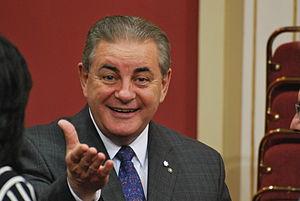
Cérémonie de remise de l'ordre national du Québec 2013. Jacques Duchesneau
Saint-Jérôme est une circonscription provinciale située dans la région administrative des Laurentides et créée en 2011. Comptant 59 232 électeurs en 2017, Saint-Jérôme compte un écart positif de 20,9 % d'électeurs au-dessus de la moyenne provinciale de 48 992 électeurs.
Les élections municipales de 1998 à Montréal se sont tenues le 1ᵉʳ novembre 1998. Le maire sortant, Pierre Bourque est réélu pour un second mandat consécutif. Son parti, Vision Montréal, obtient un nombre majoritaire de sièges au conseil municipal. Jean Doré, maire de 1986 à 1994, tente un retour mais ne recueille que 10 % des voix.
Jacques Duchesneau est une personnalité publique québécoise. Ancien chef de police de la communauté urbaine de Montréal, il a fait carrière en affaires, en politique municipale et dans la sûreté du transport aérien au Canada. En 2012, il est candidat de la Coalition avenir Québec aux élections provinciales et est élu membre de l'Assemblée nationale du Québec. Il est député de la circonscription de Saint-Jérôme jusqu'aux élections du 7 avril 2014.